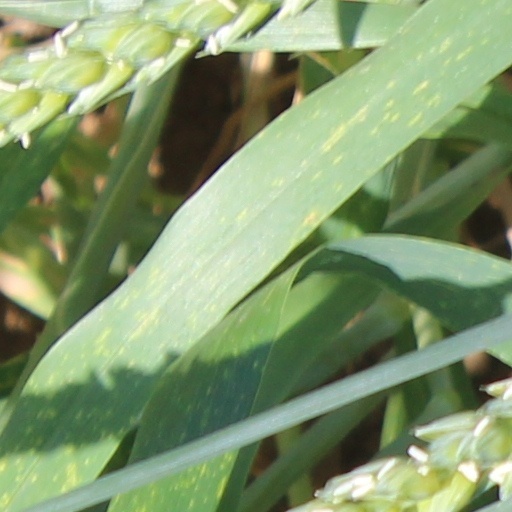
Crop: wheat